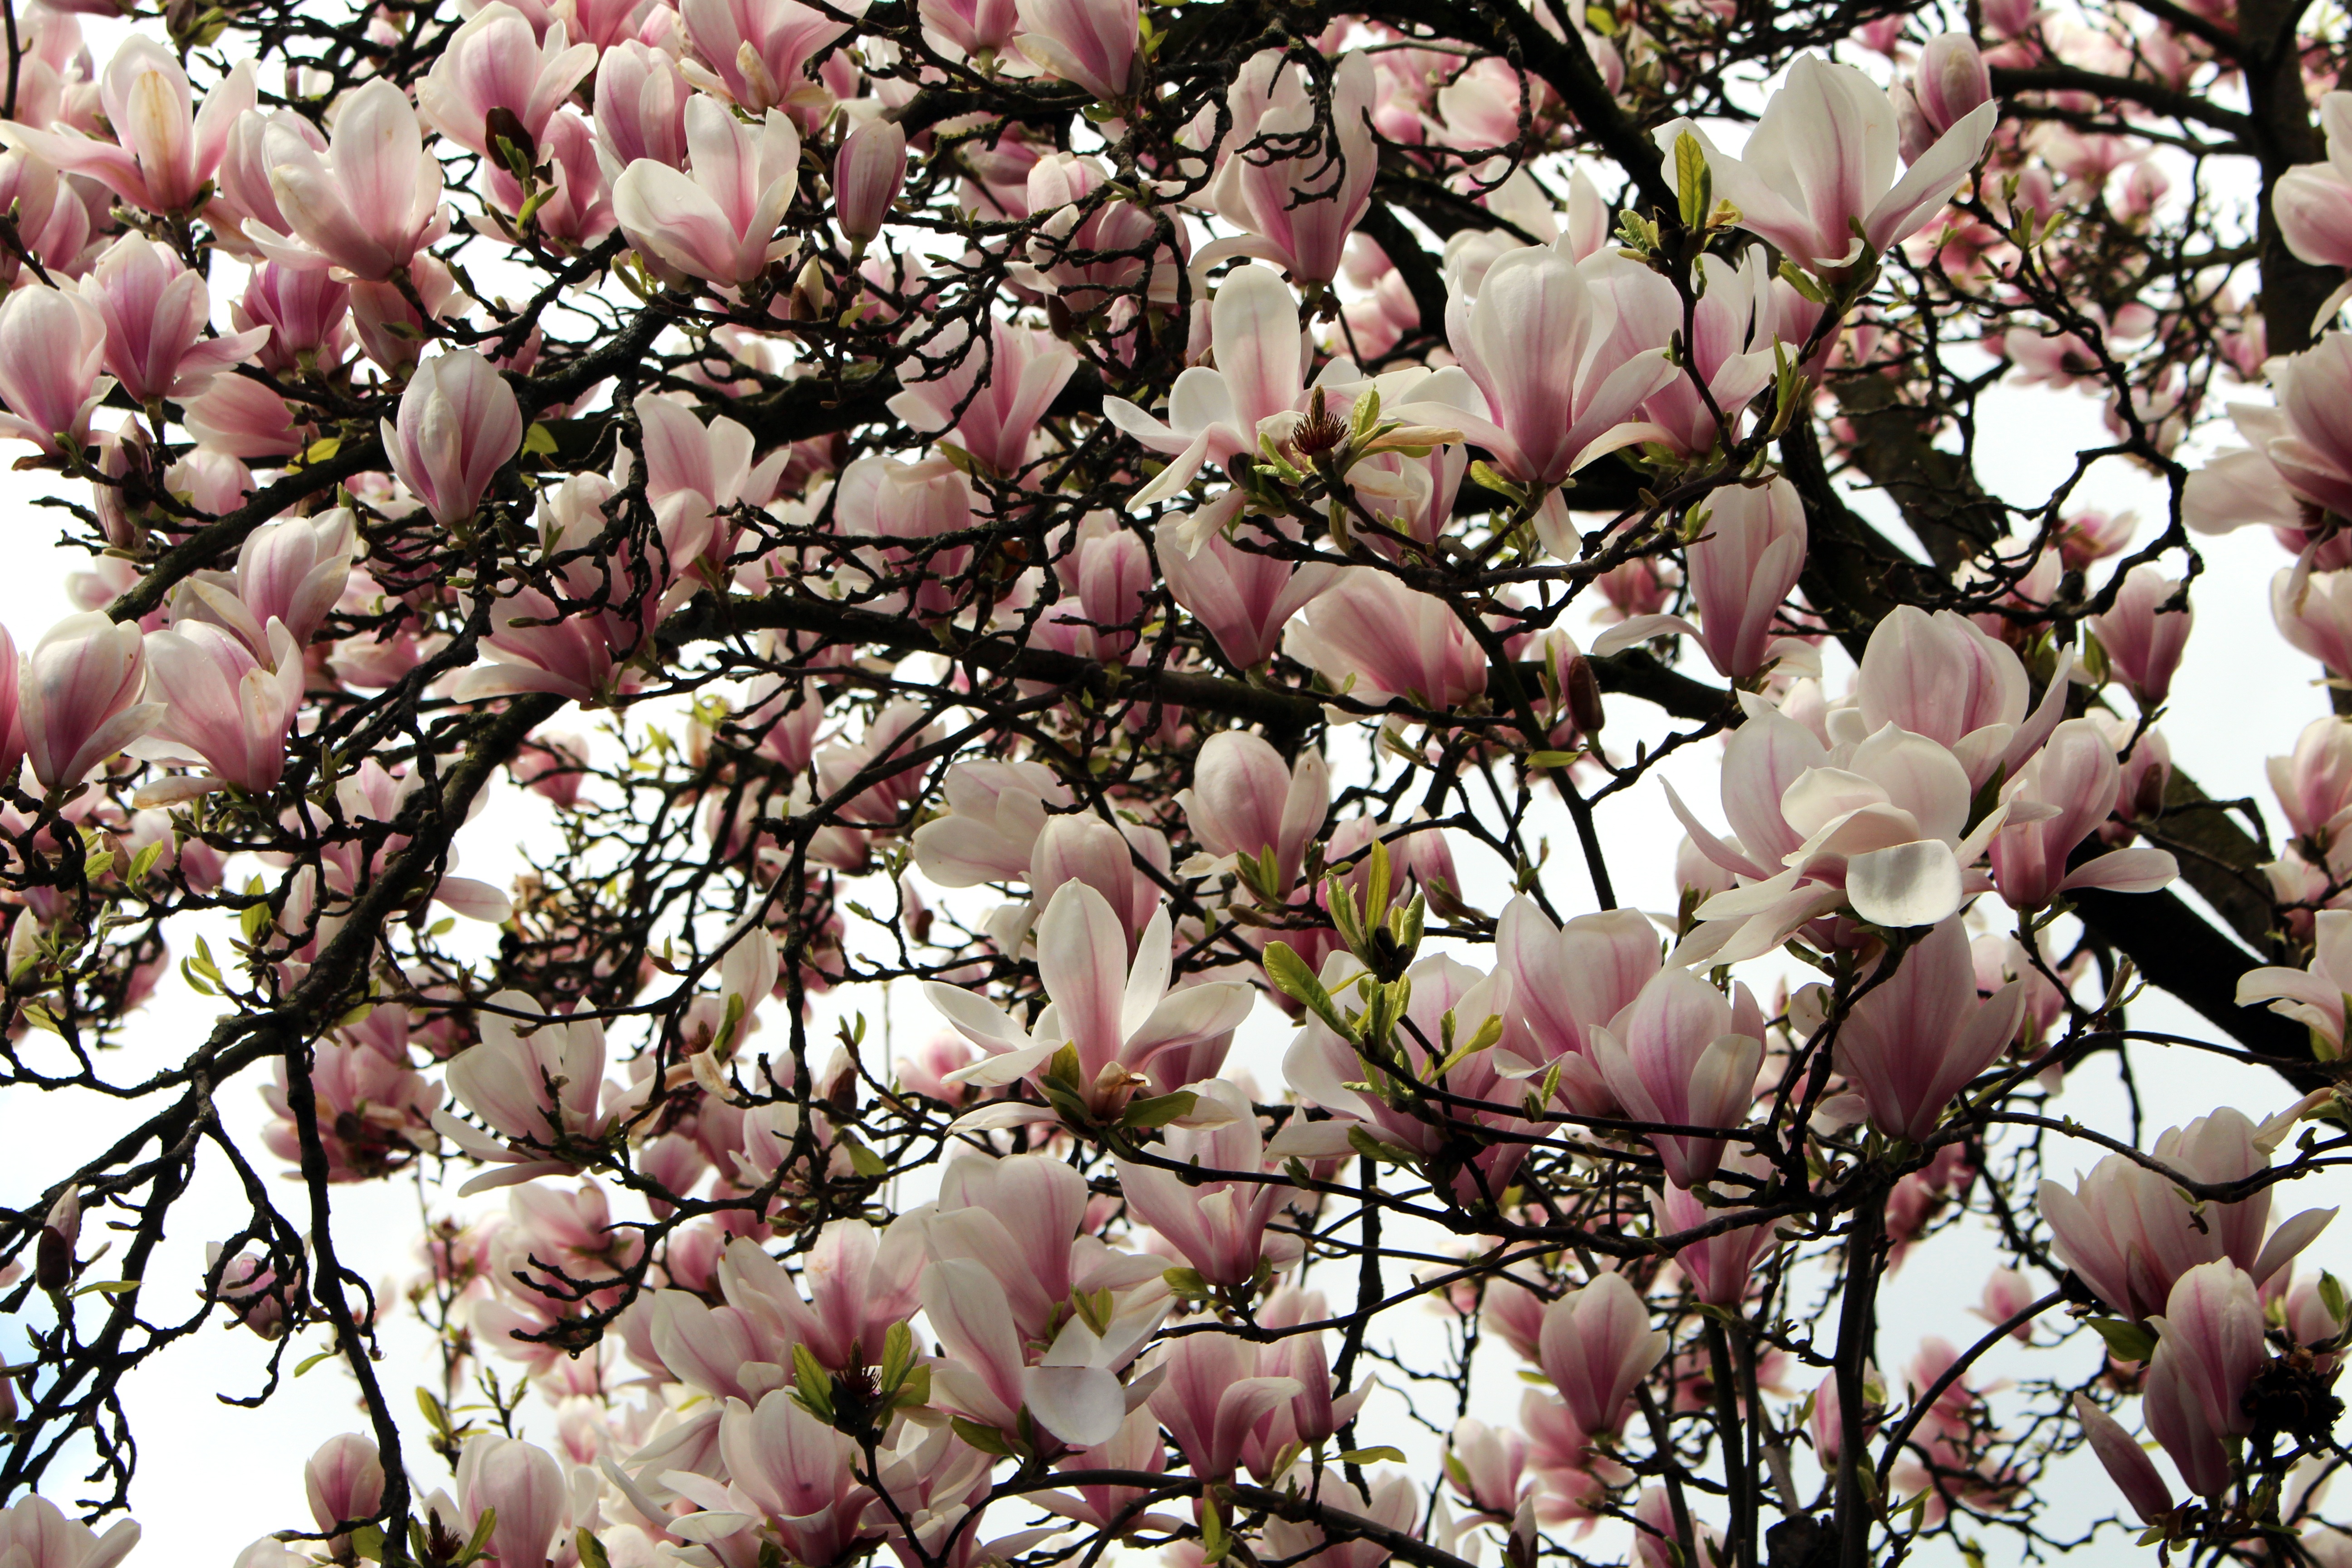
tree, nature, branch, blossom, plant, sky, white, sunlight, flower, petal, bloom, bush, spring, produce, botany, pink, close, flora, season, cherry blossom, flowers, leaves, beautiful, magnolia, bud, harmony, star magnolia, sommermagnolie, magnolia tree, flowering plant, land plant, magnolia family